2023 Quran burnings in Sweden

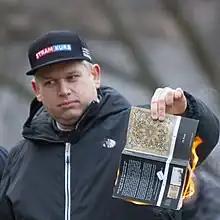
Rasmus Paludan burning a Quran in January 2023

In 2023, instances of Quran-burning occurred in Sweden, which were named collectively by Swedish media as the Korankrisen ("Quran crisis"; "Quran burning crisis" in some English-language media). The most notable of them occurred on 28 June 2023, when 37-year-old Iraqi Assyrian refugee Salwan Momika ripped out and set fire to pages of the Quran outside the Stockholm Mosque. This incident caused international protests and condemnation, particularly among the Muslim world. On 20 July, Momika planned another Quran burning in Stockholm, which resulted in protestors storming the Swedish embassy in Baghdad and committing arson.